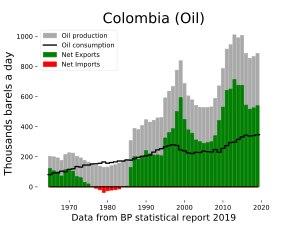
Le secteur de l'énergie en Colombie est dominé par le charbon, dont la production est exportée à 93,5 %, le pétrole, et le gaz naturel ; la Colombie était en 2017 le 8ᵉ producteur et le 4ᵉ exportateur mondial de charbon avec 6,8 % des exportations mondiales. Les combustibles fossiles représentaient 49 % des exportations colombiennes en 2016.